Krumpendorf am Wörthersee

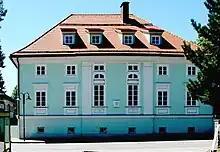
Krumpendorf Castle

Krumpendorf has a population of 3,453 people. 52.4% are women and 47.6% are men. The average age of the population is 46.